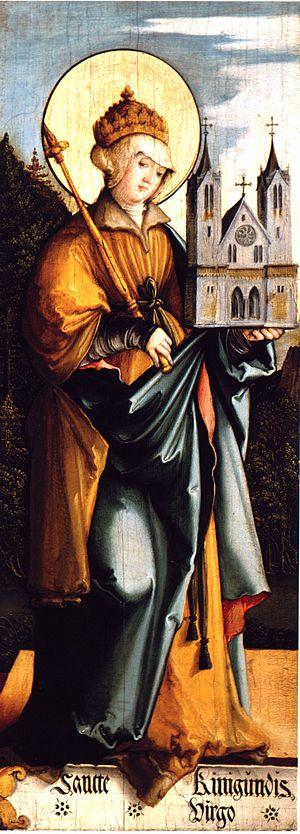
Sainte Cunégonde, née vers 975 à Wettenberg et morte le 3 mars 1033 à Kaufungen, reine de Germanie, duchesse de Bavière puis impératrice du Saint-Empire, est l'épouse de l'empereur Henri II dit le Saint ou le Boiteux, avec lequel elle co-règne.
Cet article donne la liste des épouses des souverains de Bavière.
Un sanctuaire à répit est un type de lieu saint rencontré en pays de tradition catholique. Selon la croyance populaire en certaines provinces, le « répit » est, chez un enfant mort-né, un retour temporaire à la vie le temps de lui conférer le baptême avant la mort définitive. Ayant été baptisé, l’enfant pourra de ce fait entrer en paradis au lieu d’errer éternellement dans les limbes où il serait privé de la vision de Dieu. Le répit n’est possible qu’en certains sanctuaires, le plus souvent consacrés à la Vierge dont l’intercession est nécessaire pour obtenir un miracle.